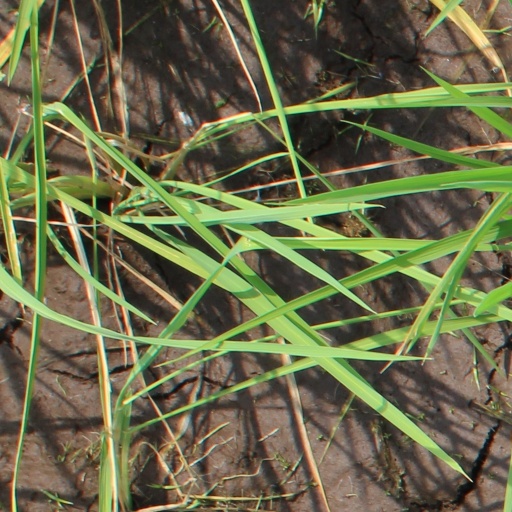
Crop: rice